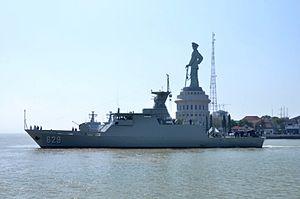
La classe Sampari est une série de navires d’attaque rapide de conception et de construction indonésiennes de la marine indonésienne. Ces navires, également connus sous le nom de KCR-60, sont construits par la société PAL Indonesia à Surabaya. Ils sont fabriqués avec un composite d'aluminium et d'acier à haute résistance dans des parties de coque, également une production nationale de la fonderie d'Etat PT Krakatau Steel à Cilegon.
Le nom des navires de la marine indonésienne est précédé du préfixe "KRI", qui signifie Kapal Perang Republik Indonesia, "navire de guerre de la République d'Indonésie. La marine indonésienne est équipée des bâtiments suivants :